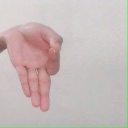
अक्षर: ज्ञ